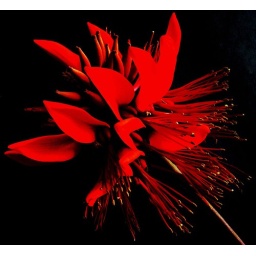
The deep red &amp;quot;Madar&amp;quot; flowers are blooming in the spring in Bengal.